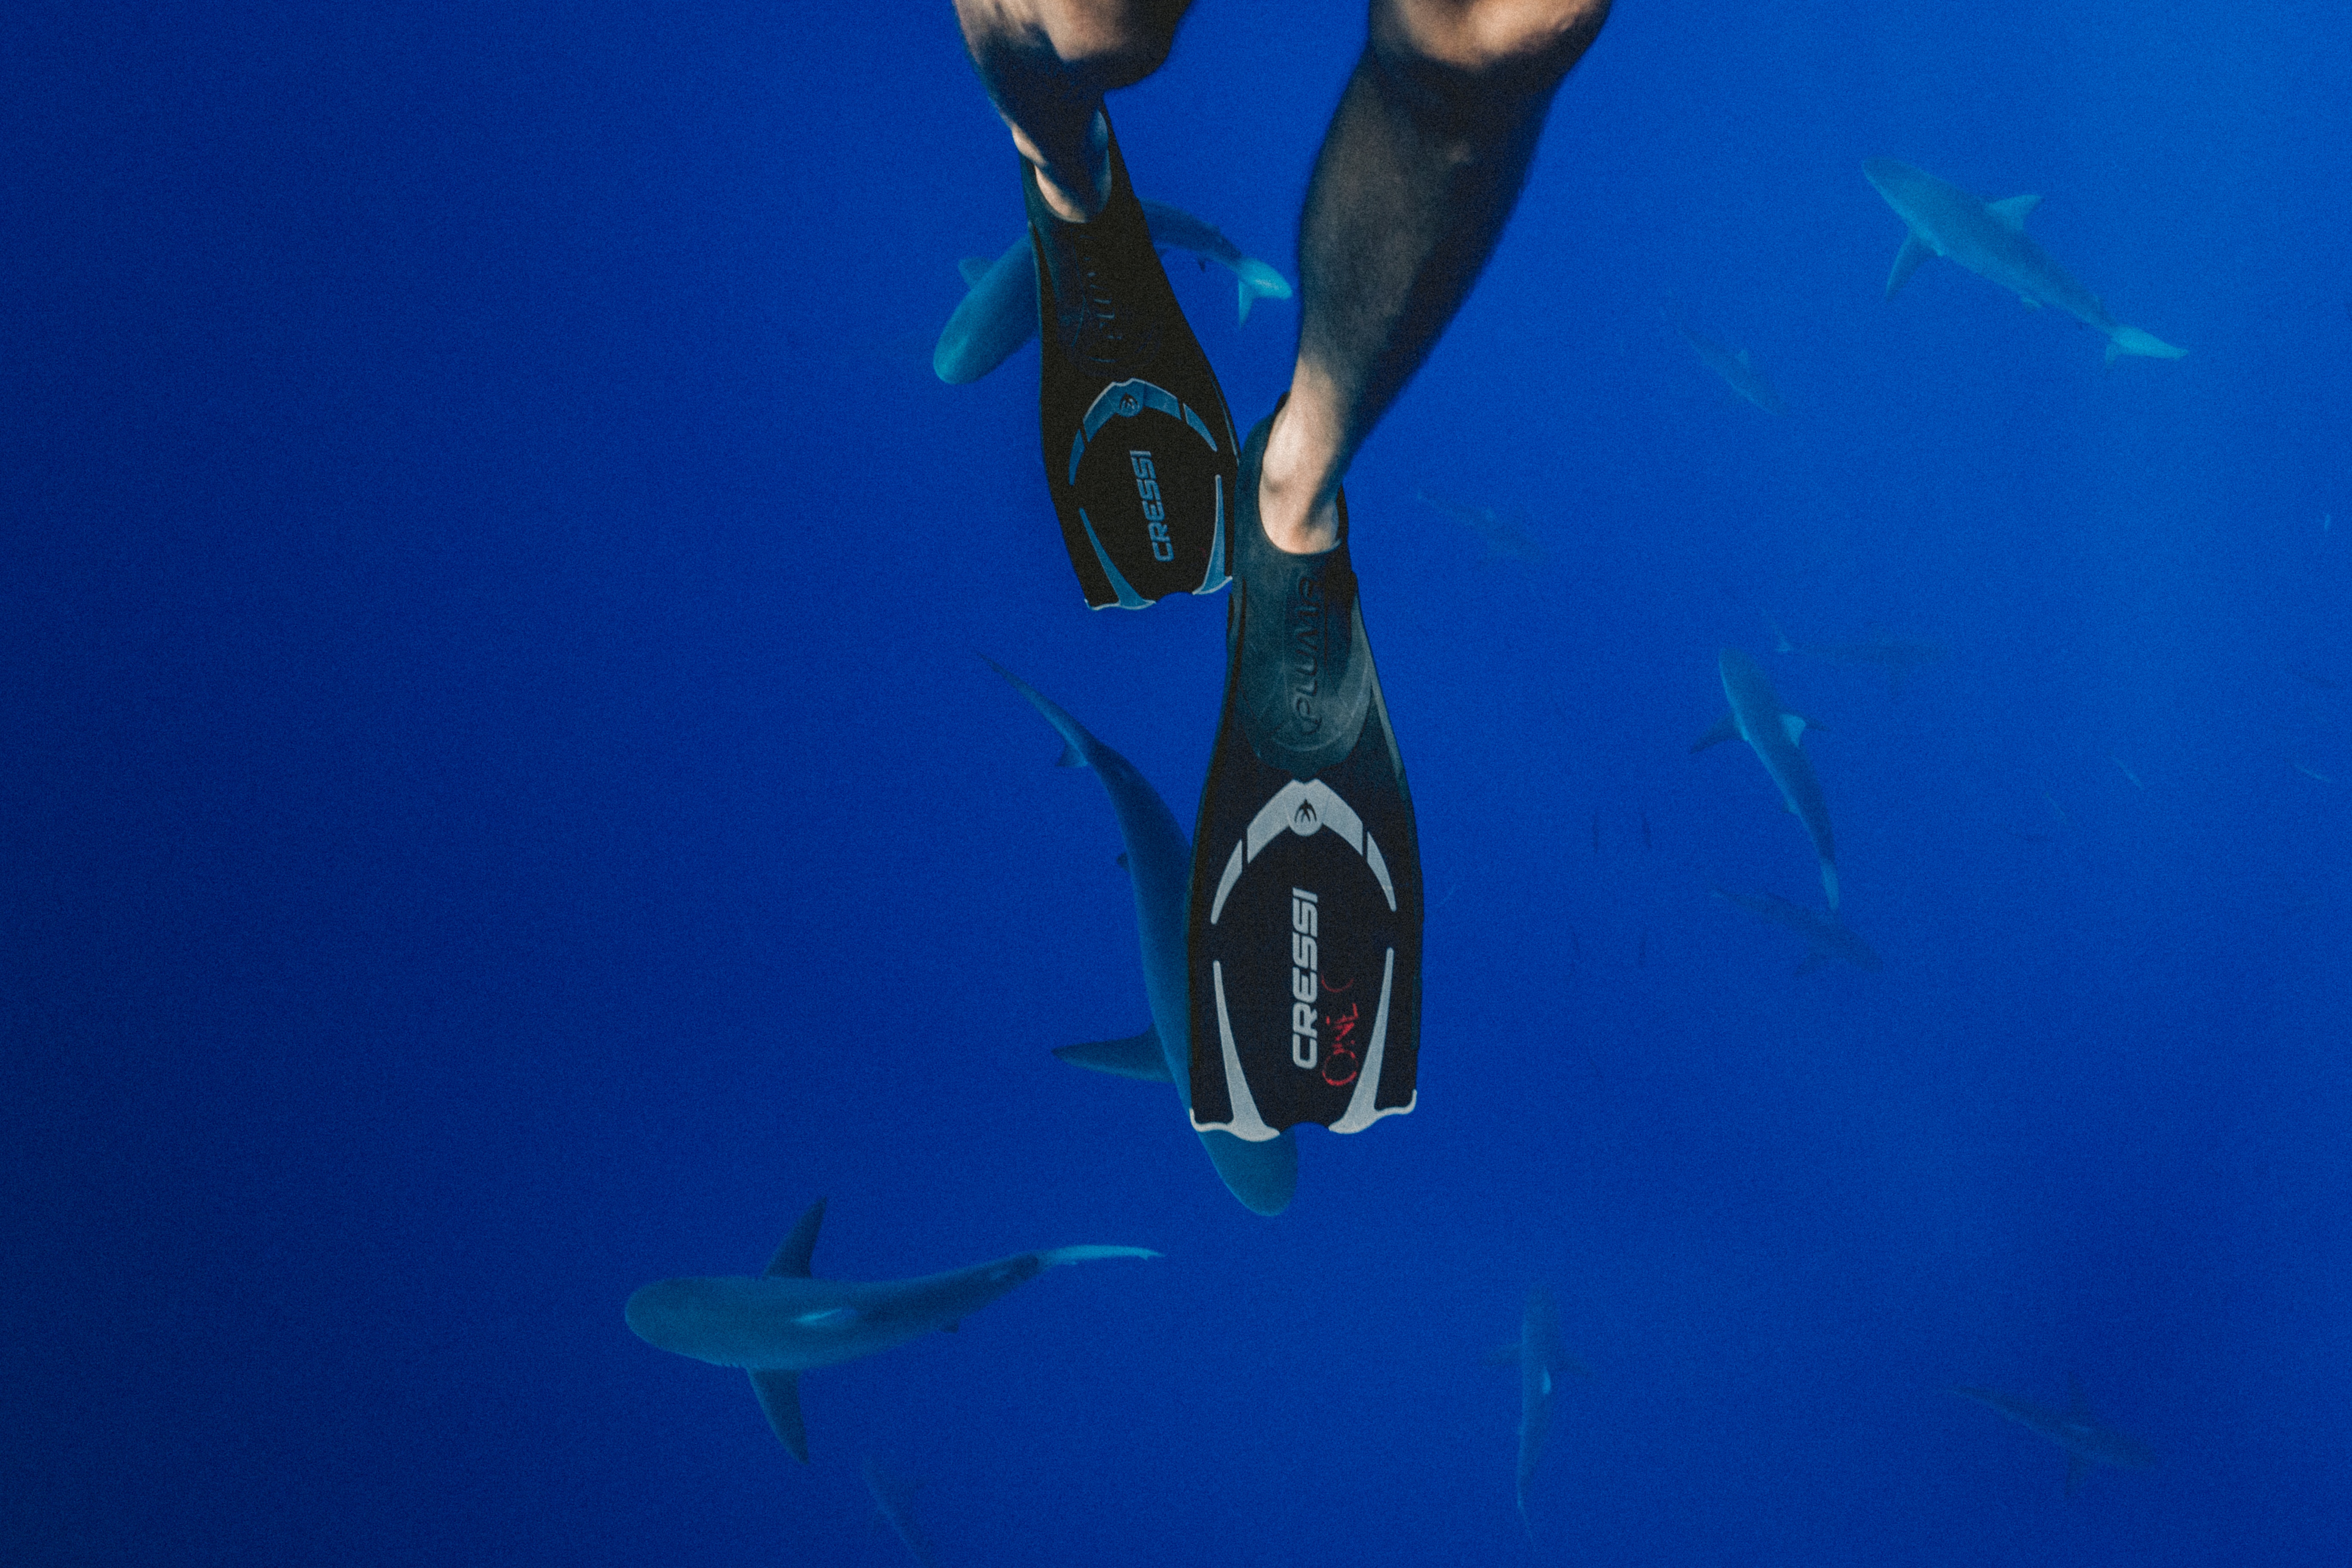
marine biology, fish, underwater, divemaster, fin, underwater diving, organism, freediving, water